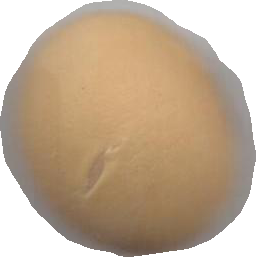
Variety: Dega